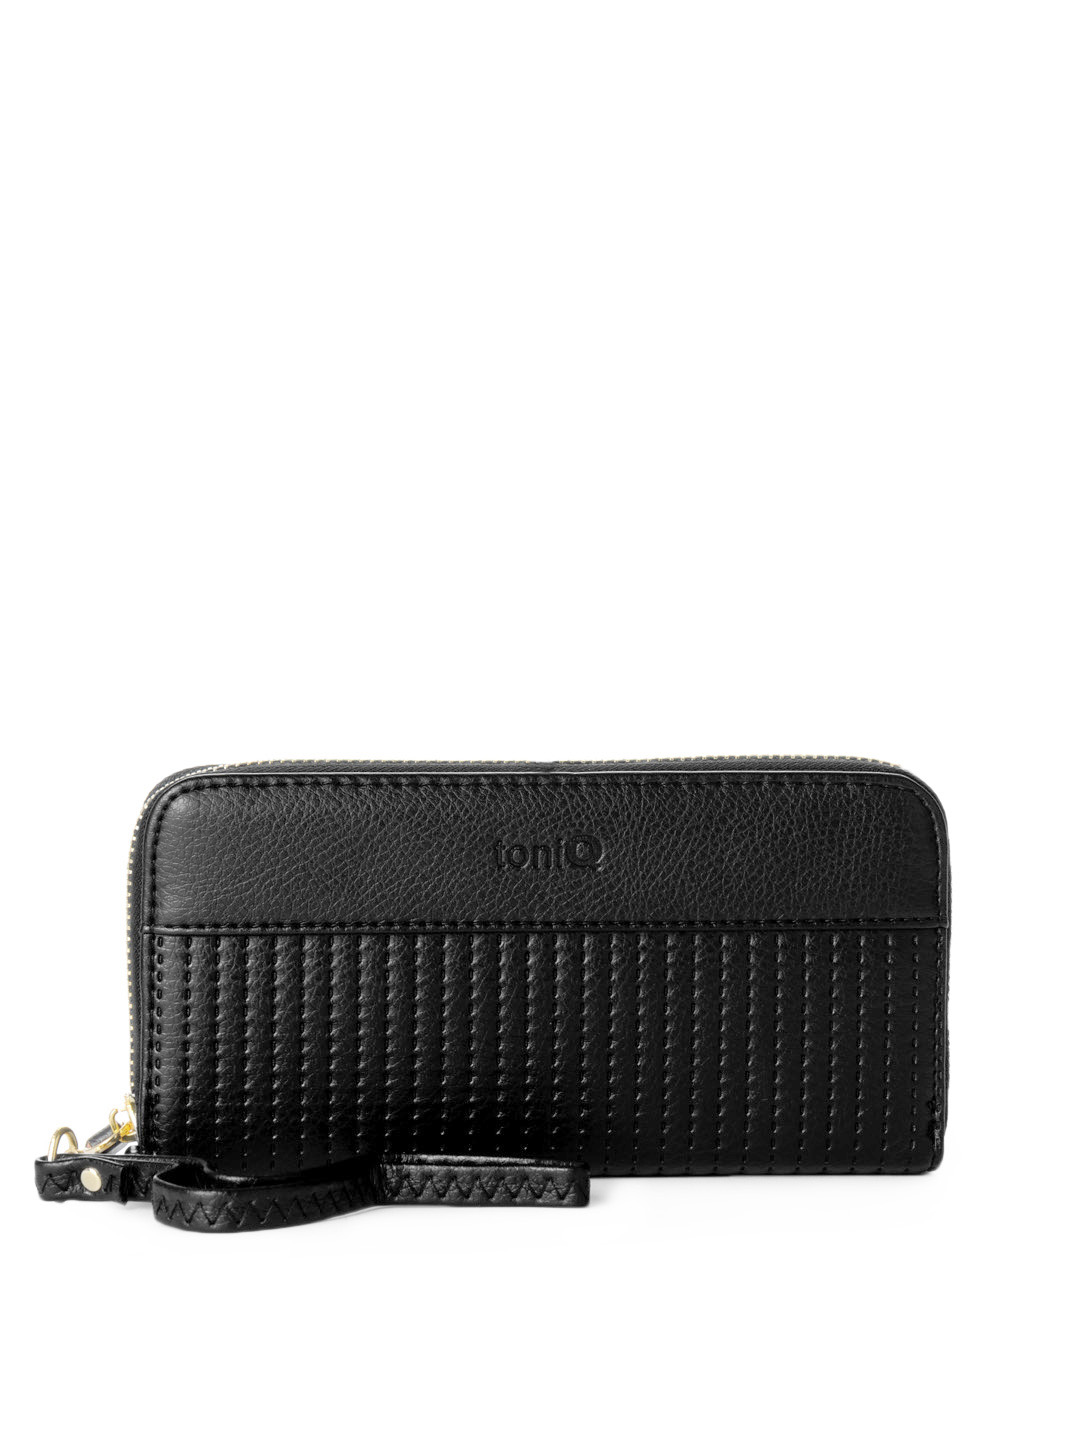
ToniQ Women Black Wallet
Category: Accessories / Wallets / Wallets
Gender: Women
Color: Black
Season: Winter 2016
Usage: Casual